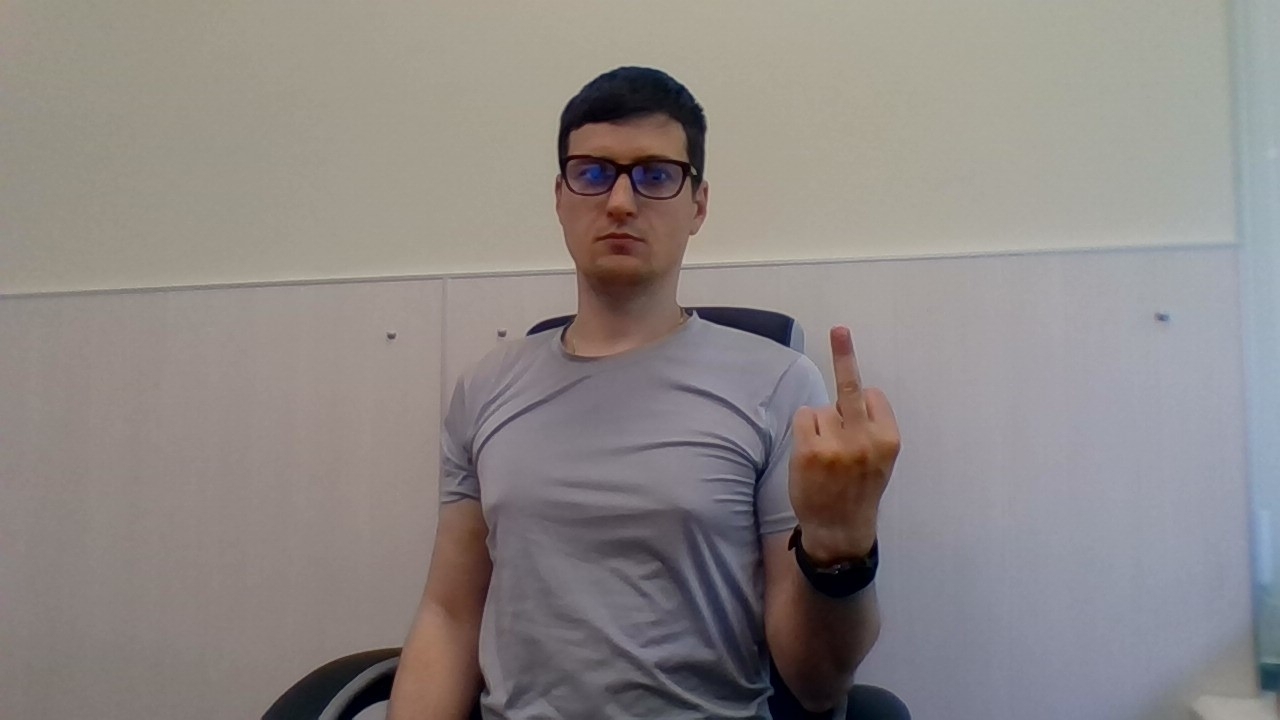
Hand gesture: middle_finger